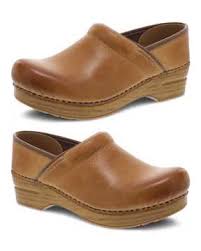
Label: Clog